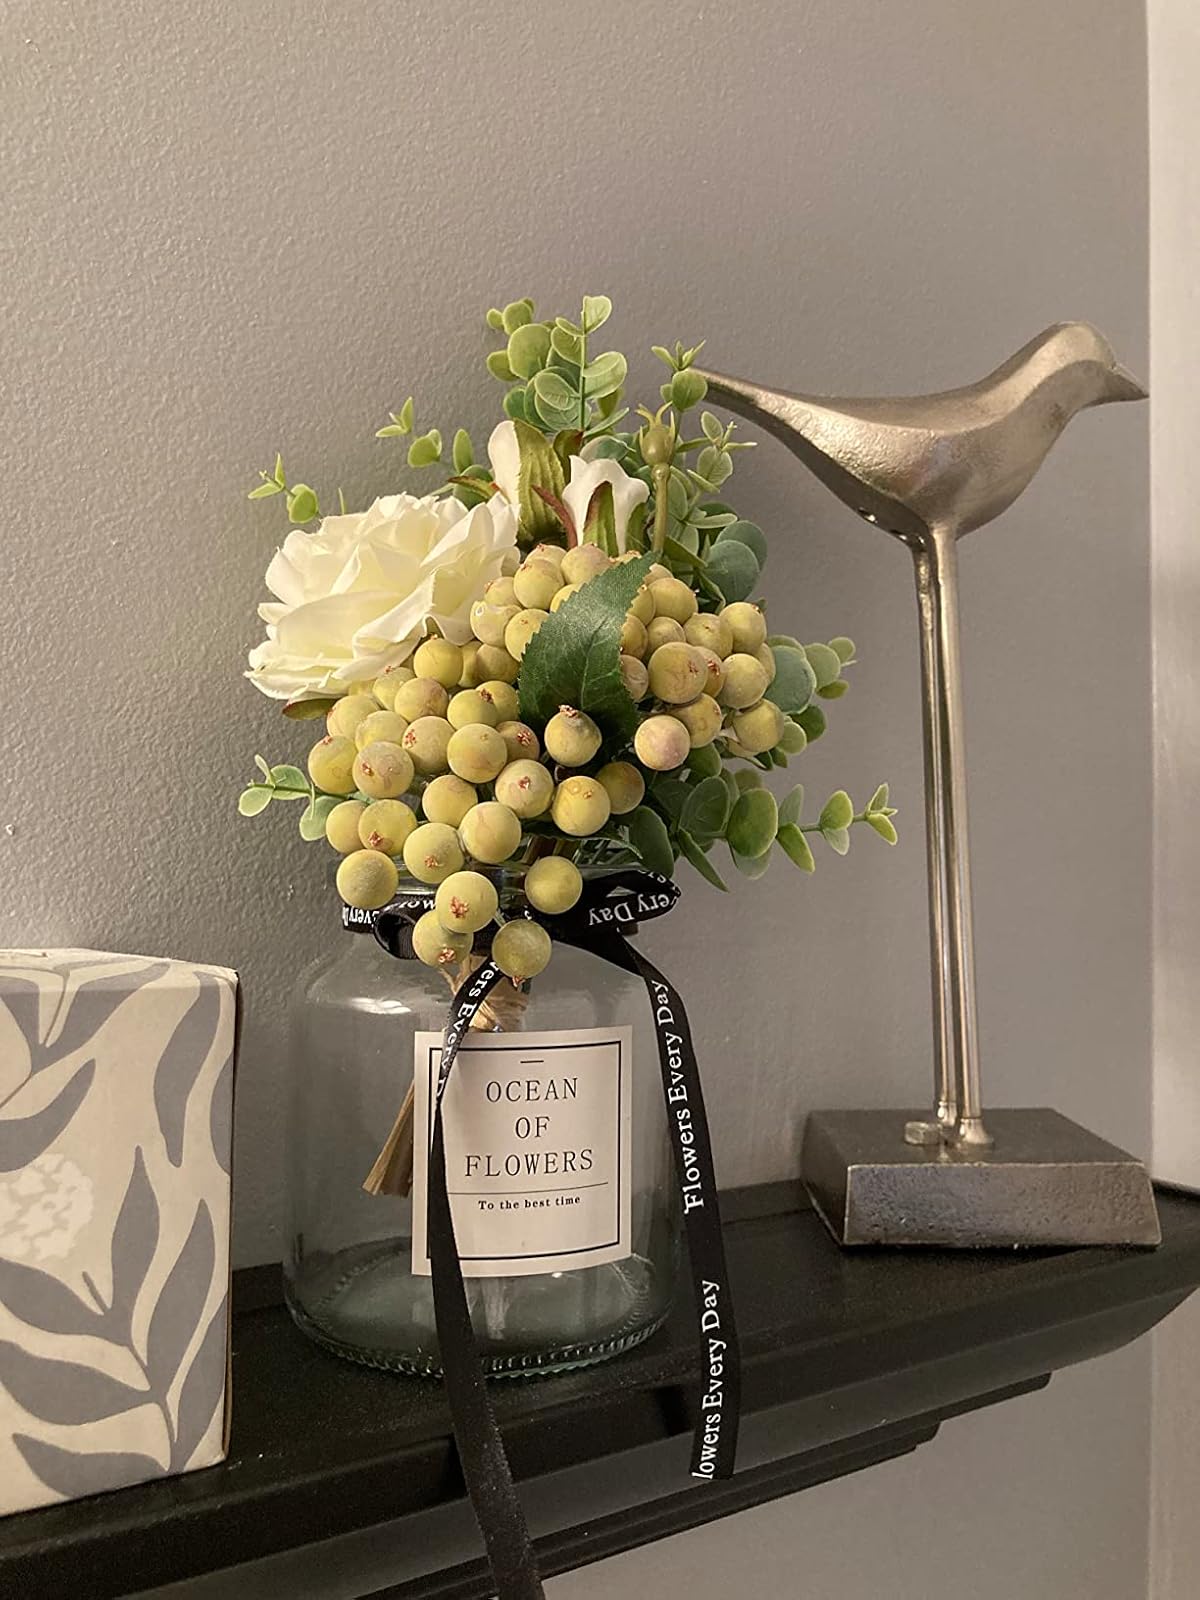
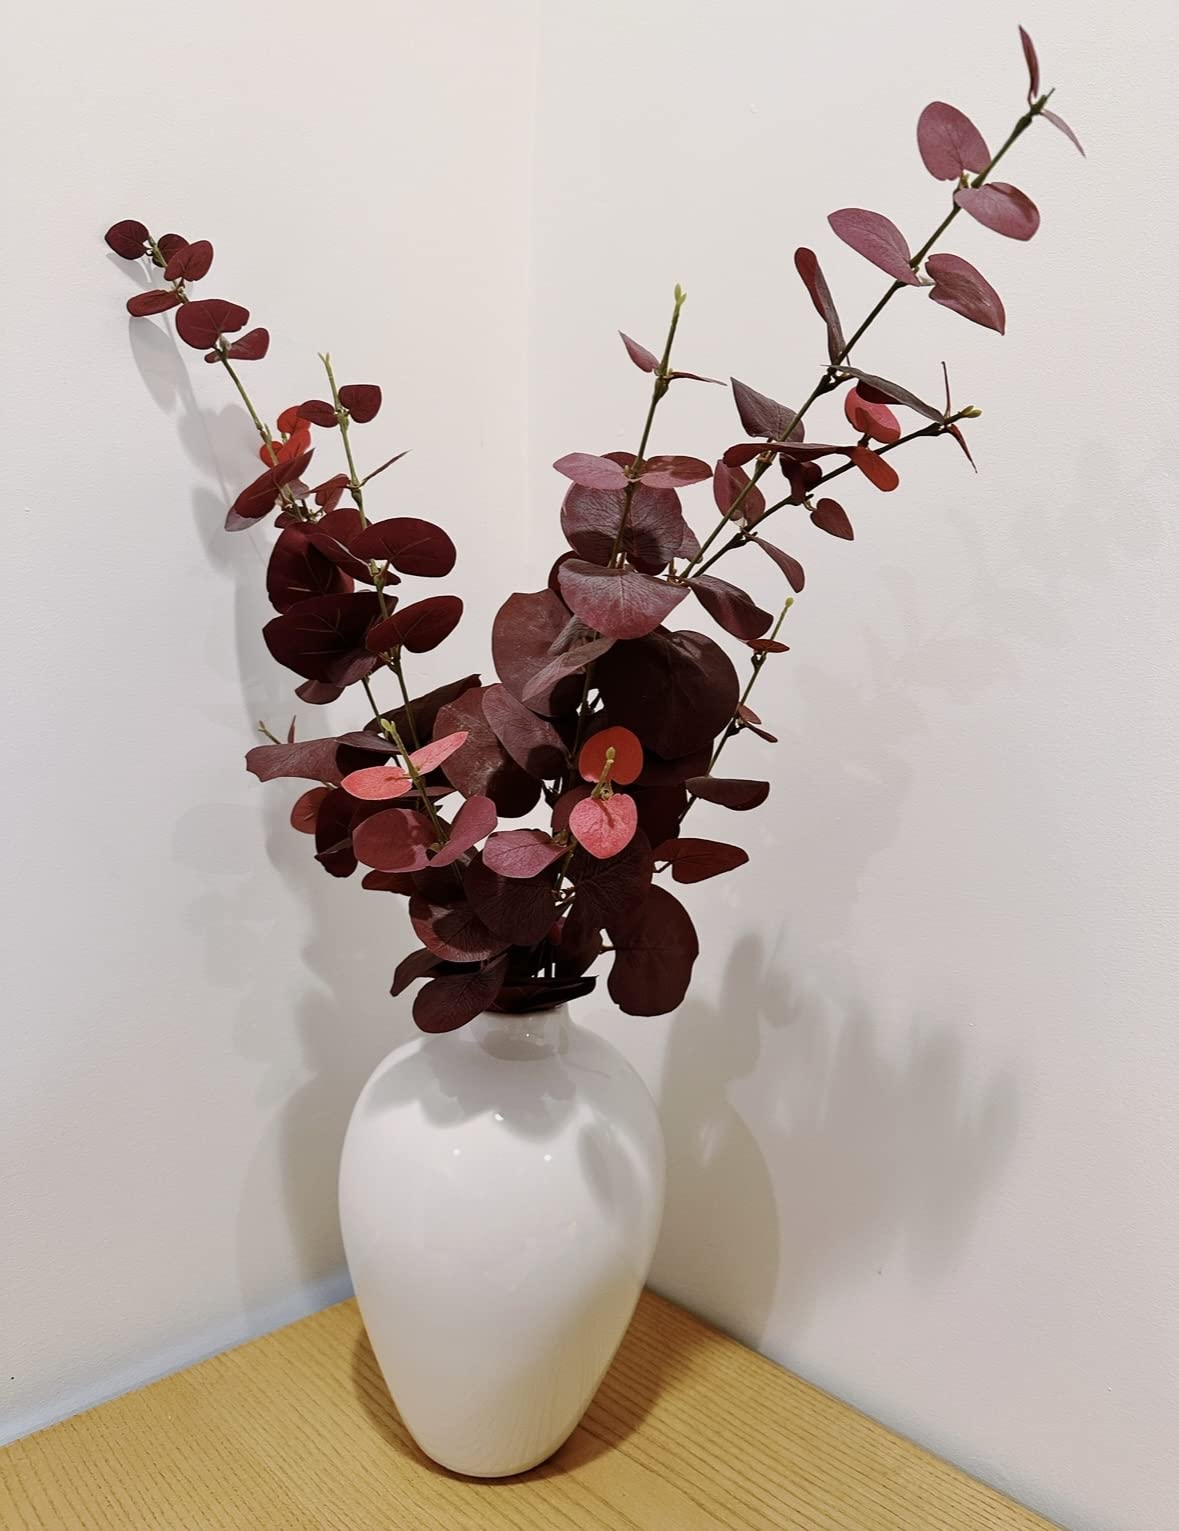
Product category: vase
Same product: no